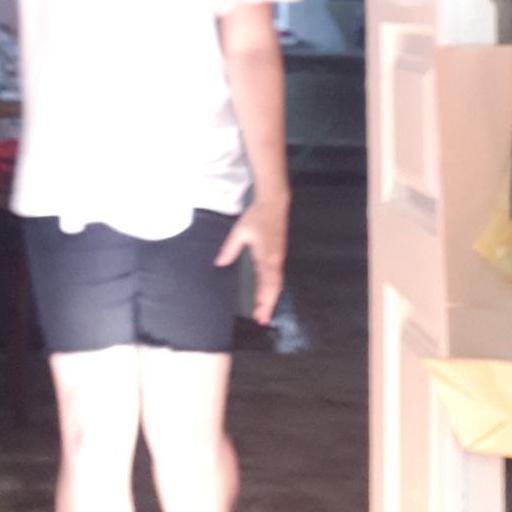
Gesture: no_gesture